French Algeria

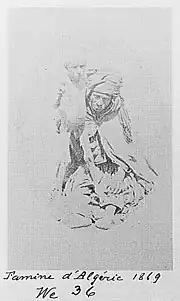
The famine of Algeria in 1869

The colonial regime proved severely detrimental to overall education for Algerian Muslims, who had previously relied on religious schools to learn reading and writing and engage in religious studies. Not only did the state appropriate the habus lands (the religious foundations that constituted the main source of income for religious institutions, including schools) in 1843, but officials refused to allocate enough money to maintain schools and mosques properly and to provide for enough teachers and religious leaders for the growing population. In 1892, more than five times as much was spent for the education of Europeans as for Muslims, who had five times as many children of school age. Because few Muslim teachers were trained, Muslim schools were largely staffed by French teachers. Even a state-operated "madrasah" (school) often had French faculty members. Attempts to institute bilingual, bicultural schools, intended to bring Muslim and European children together in the classroom, were a conspicuous failure, rejected by both communities and phased out after 1870. According to one estimate, fewer than 5% of Algerian children attended any kind of school in 1870. As late as 1954 only one Muslim boy in five and one girl in sixteen was receiving formal schooling. The level of literacy amongst the total Muslim population was estimated at only 2% in urban areas and half of that figure in the rural hinterland.